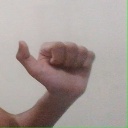
अक्षर: त